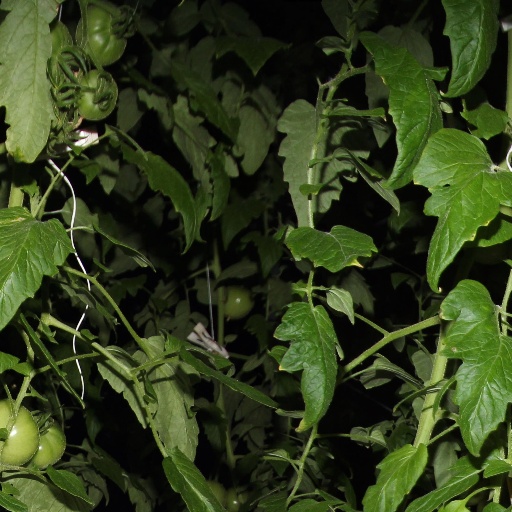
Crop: tomato